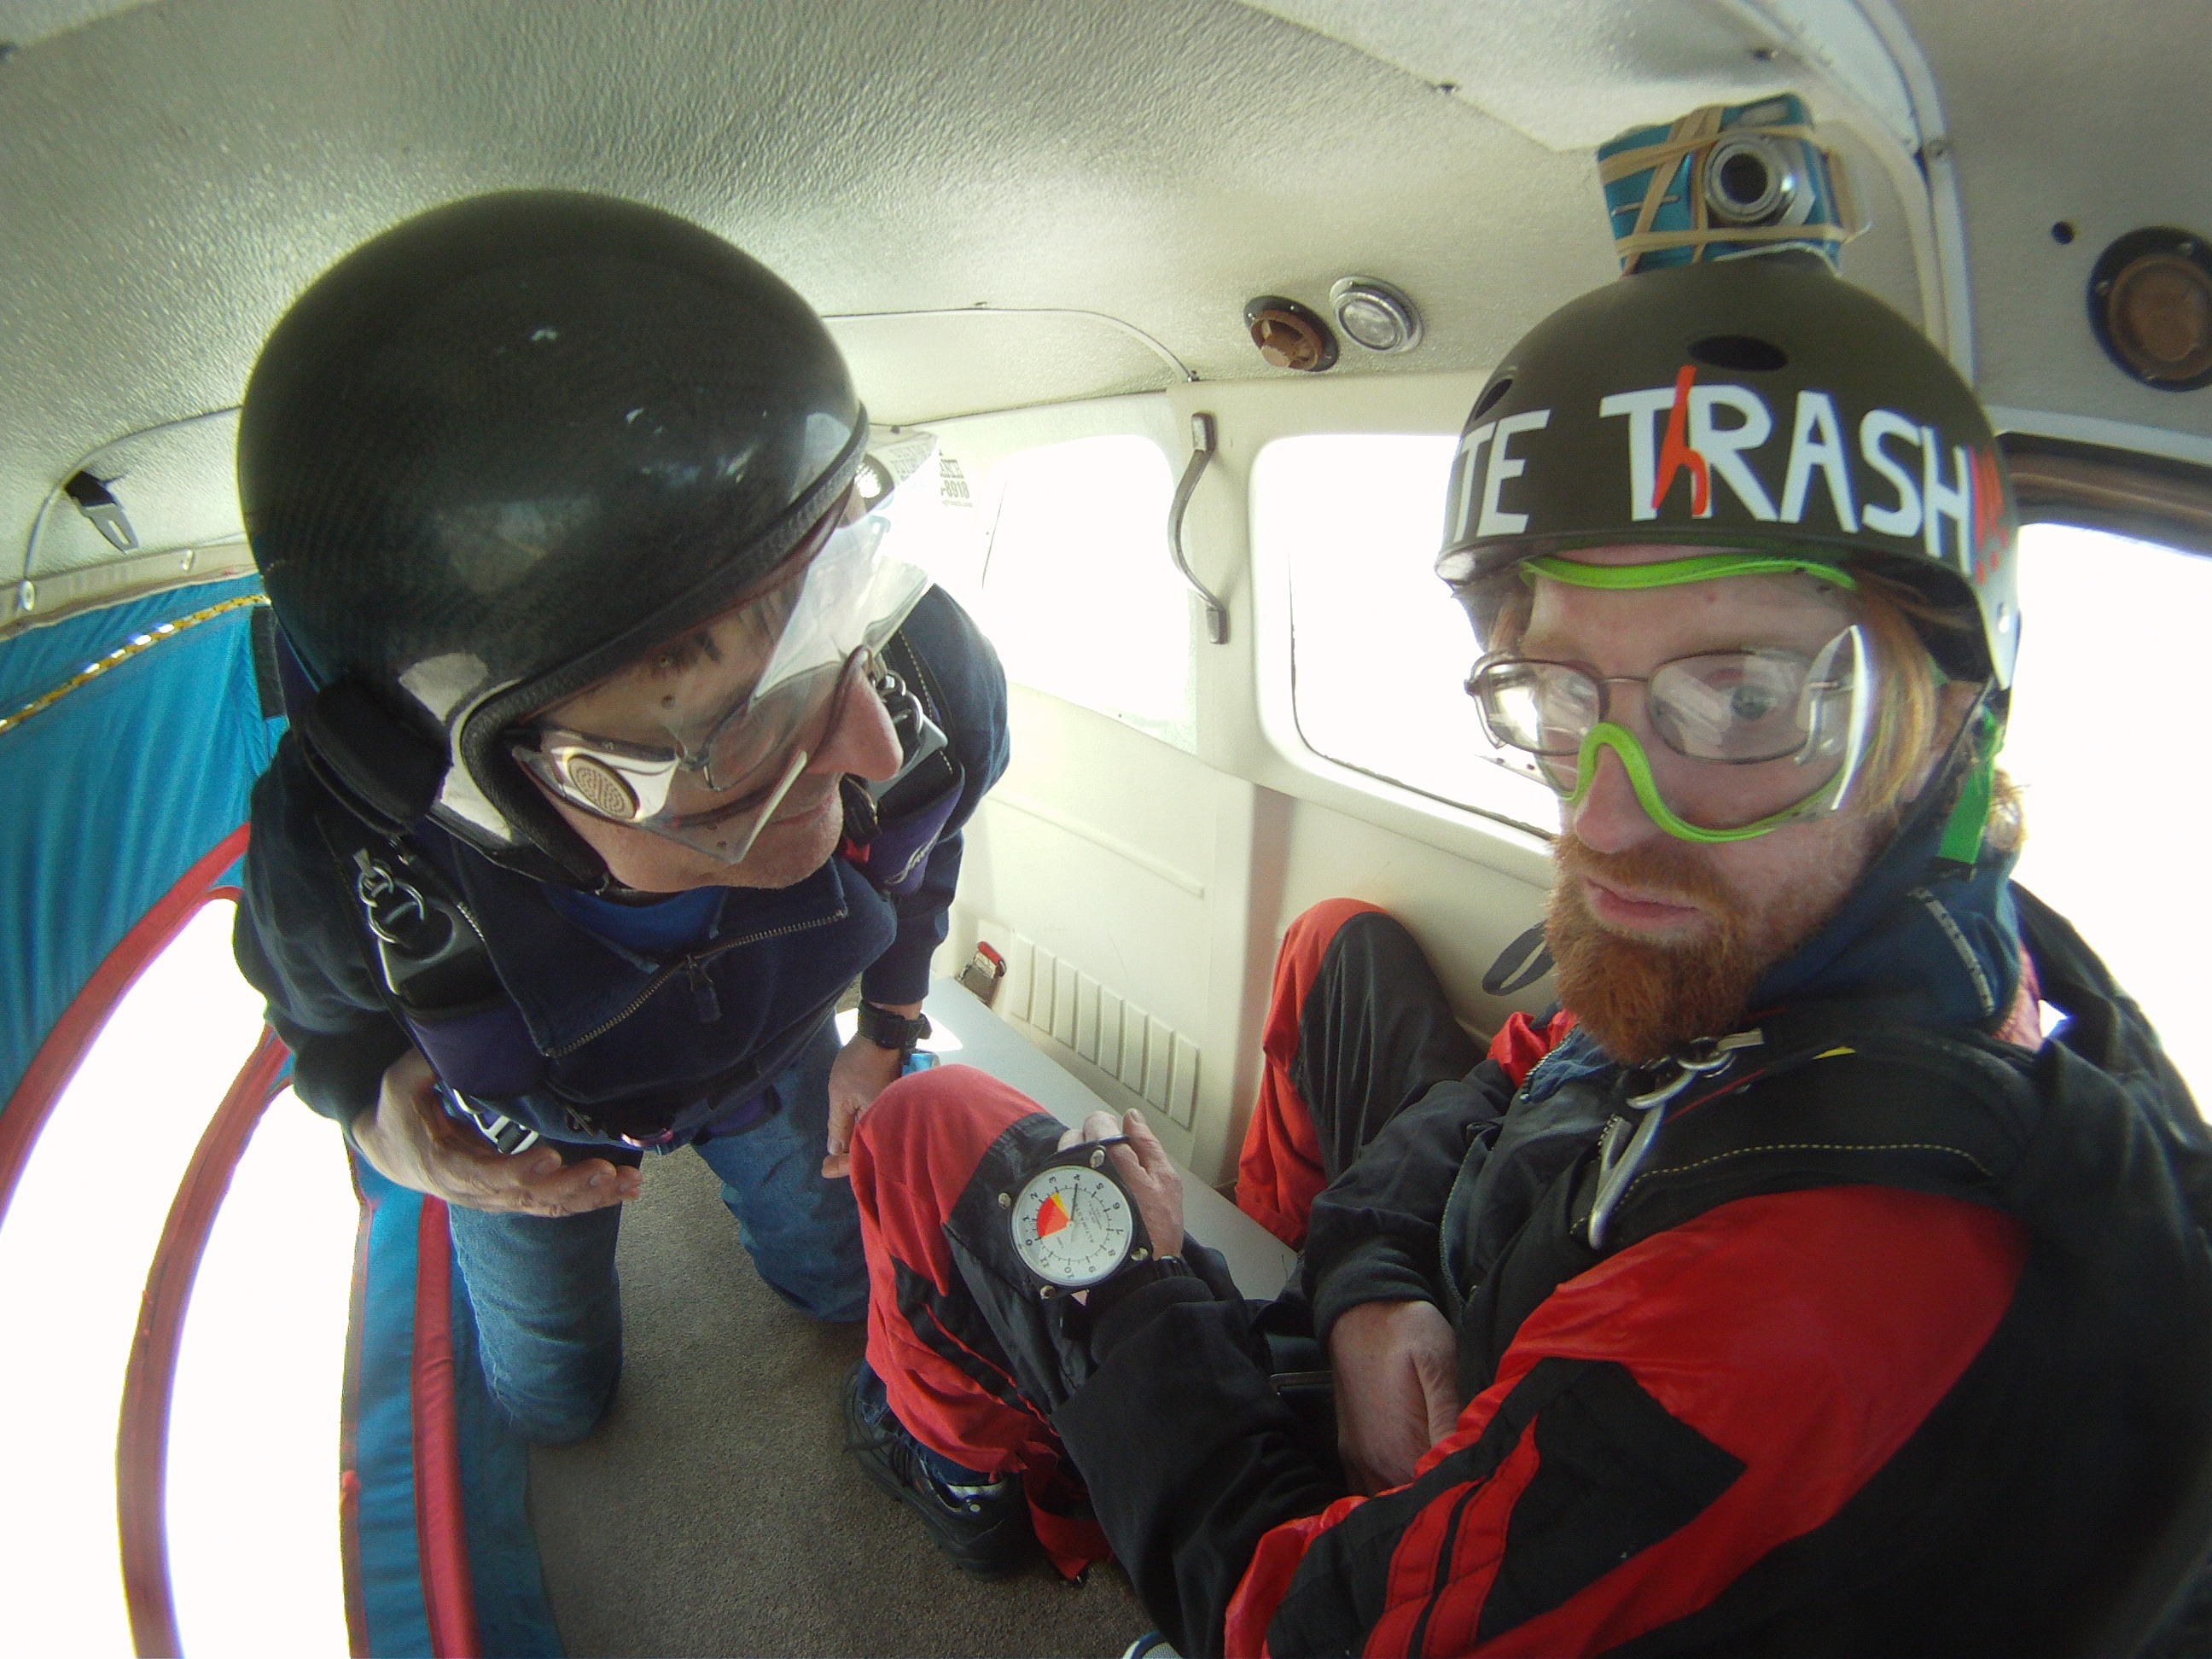
outdoor, group, sky, sport, air, adventure, flying, recreation, formation, jumping, flight, action, professional, freedom, extreme, thrill, aerial, headgear, skill, activity, sports equipment, height, dive, falling, product, skydiving, helmet, airborne, danger, risk, enjoy, active, exciting, parachuting, parachutist, jumpsuit, velocity, bicycle helmet, personal protective equipment, protective equipment in gridiron football, protective gear in sports, wes harrison